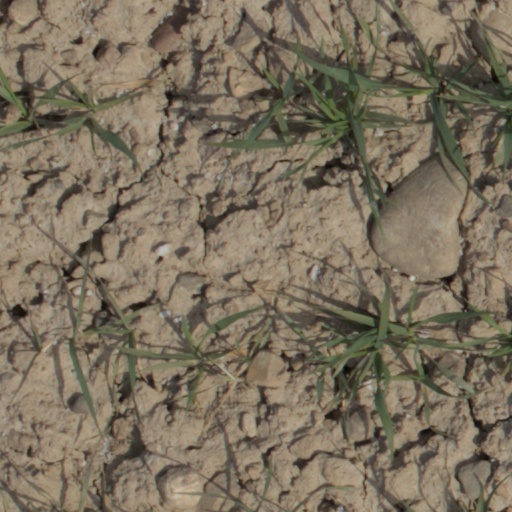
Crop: wheat